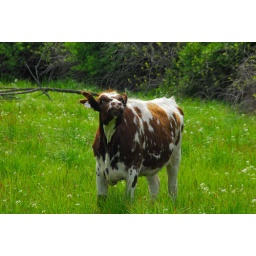
cow in pasture